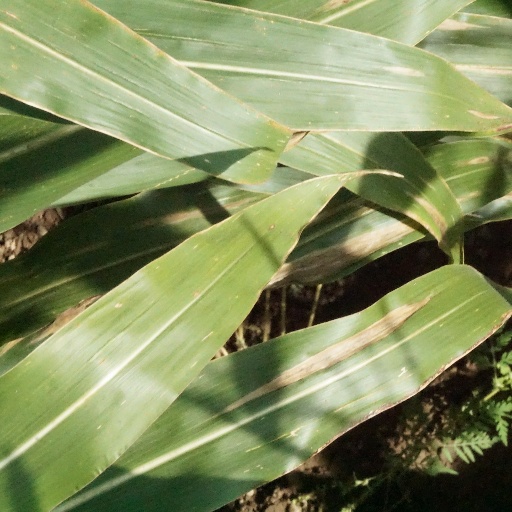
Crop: maize; corn